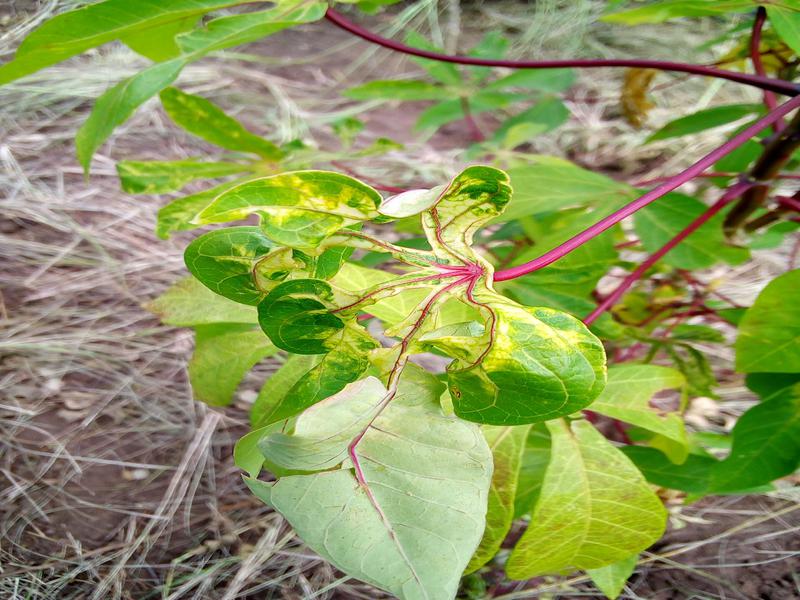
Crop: cassava
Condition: mosaic_disease